Vanadium(III) chloride

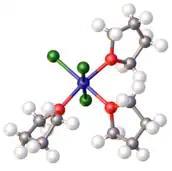
Structure of VCl(thf).

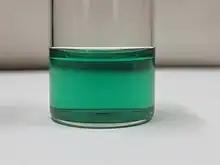
A solution of vanadium(III) chloride

With tetrahydrofuran, VCl forms the red/pink complex VCl(THF), and the red complex [VCl(THF)]. Reduction of VCl(THF) gives [(V(THF))Cl][ZnCl], Caulton's reagent".